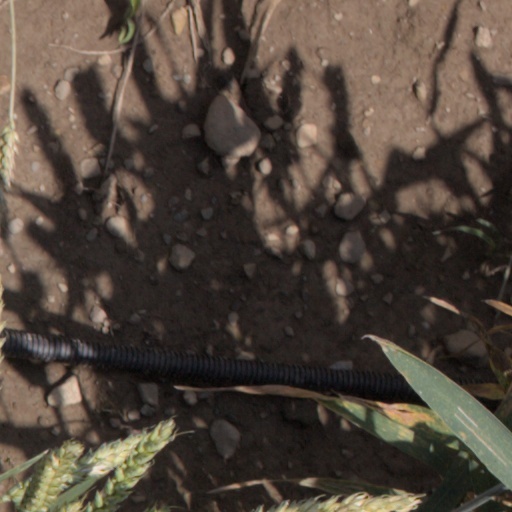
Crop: wheat